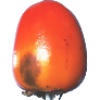
Label: Kaki 1